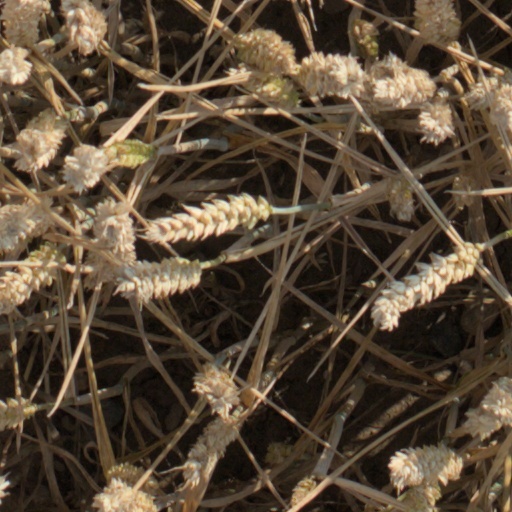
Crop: wheat